Vrtanes Papazian

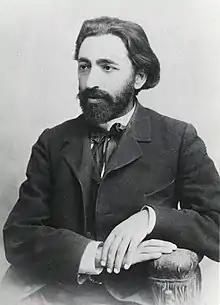
Vrtanes Papazian

Vrtanes Papazian (12 April 1866 – 26 April 1920) was an Armenian writer, public figure, literary critic, literary historian, editor, teacher and translator.